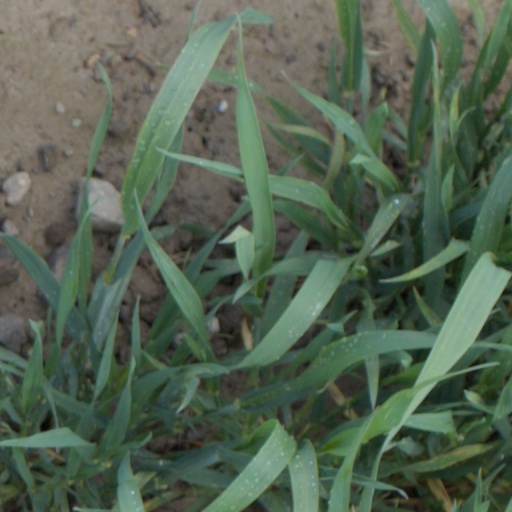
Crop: wheat